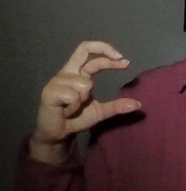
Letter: thal